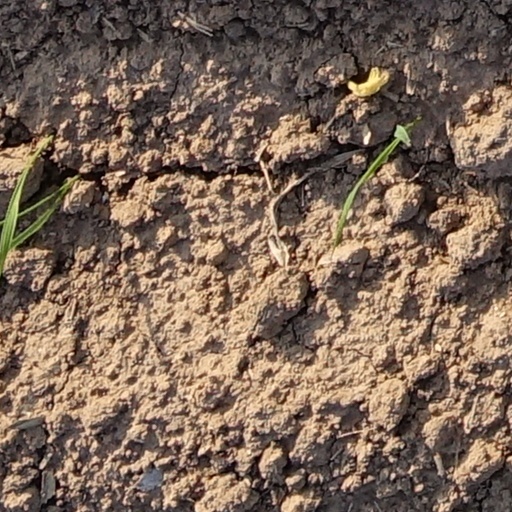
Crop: wheat